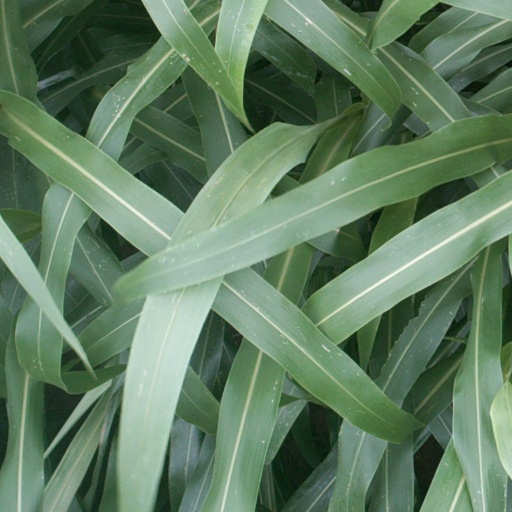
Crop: sorghum